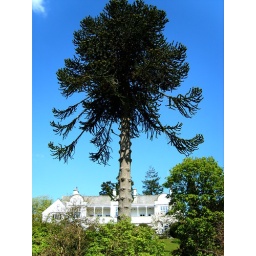
large monkey puzzle tree in front of the lake district visitor centre